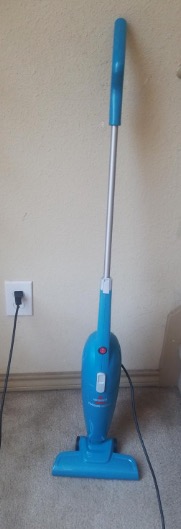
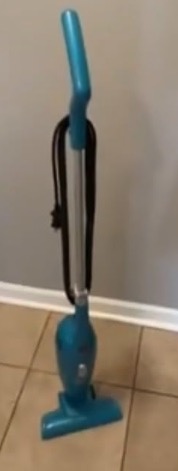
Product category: items_vacuum
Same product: yes